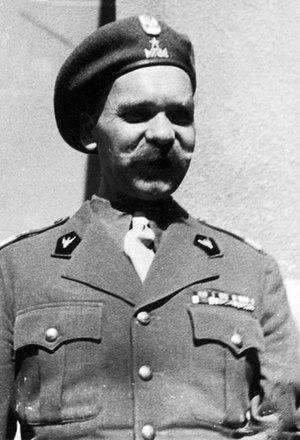
Nikodem Sulik, né le 15 aout 1893 à Stara Kamienna, est un officier général polonais.